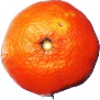
Label: clementine